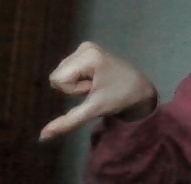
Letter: waw